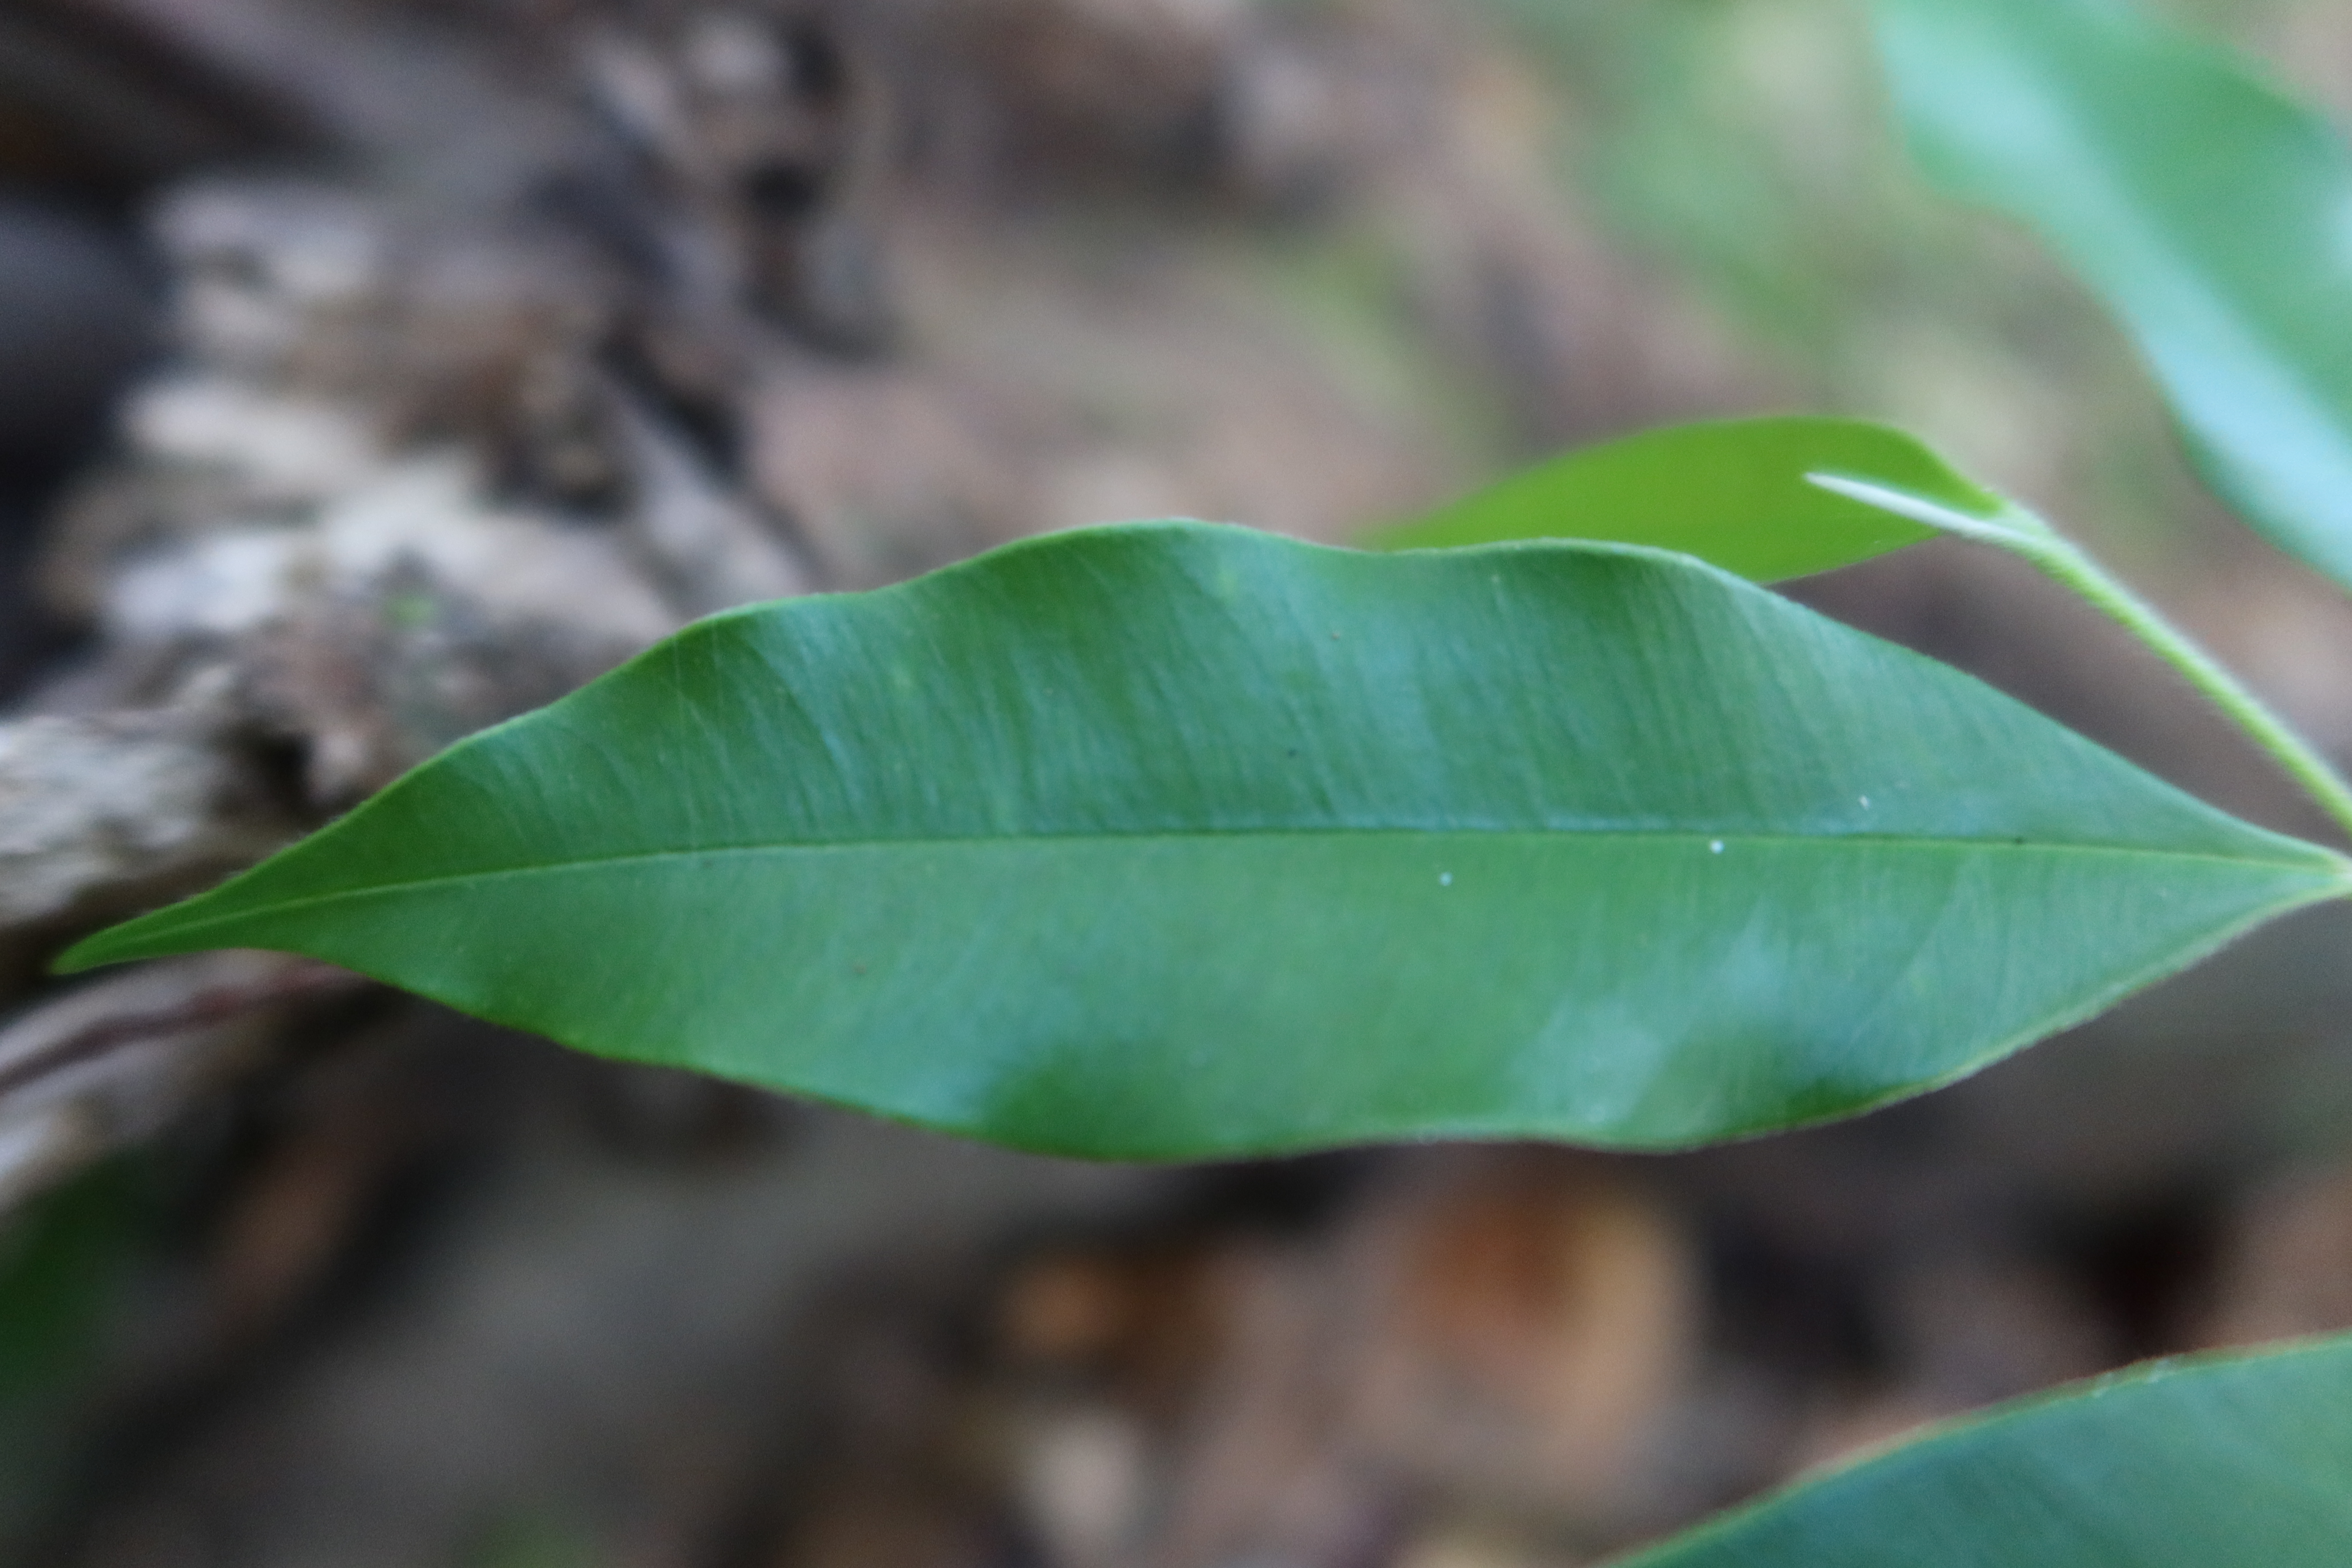
Label: Healthy